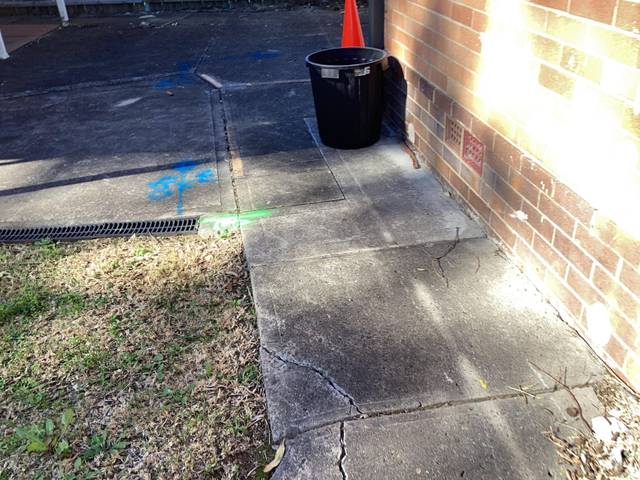
Region: Australia
Coordinates: -33.918, 150.891